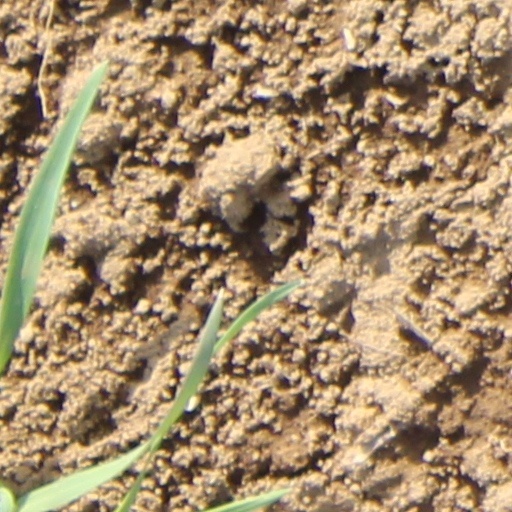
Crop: wheat